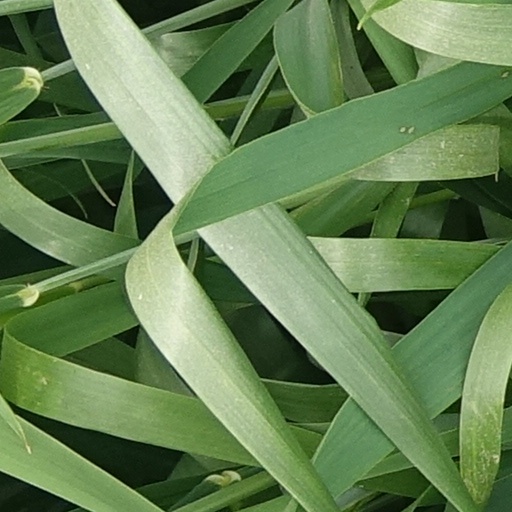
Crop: wheat